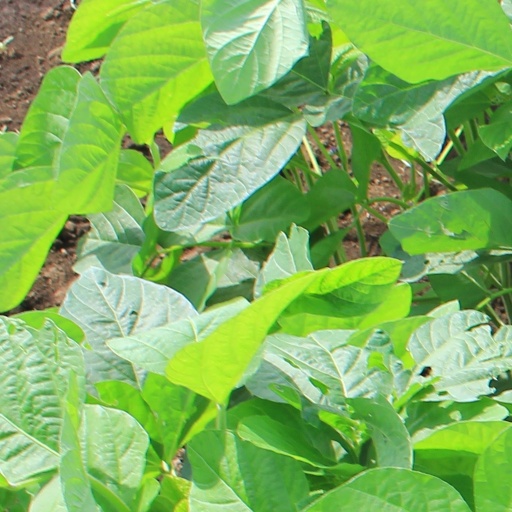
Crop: soybean